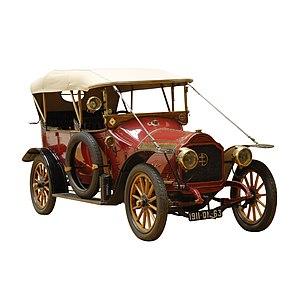
Voiture Lorraine-Dietrich torpédo 12 cv, 5 places, dite ""la rutilante"", 1910"
Le musée municipal d'Argenteuil est un musée d'histoire locale, créé en 1932 à Argenteuil, dans le département du Val-d'Oise.